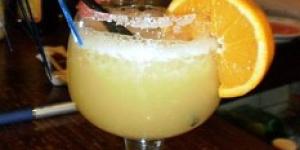
acapulco de noche